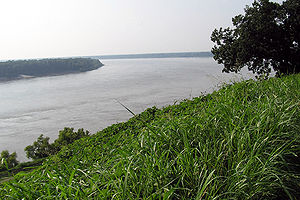
Vicksburg
Mississippi Floden ved Vicksburg
Vicksburg er en by i Warren County, Mississippi 32°20′10″N, 90°52′31″W. Den ligger 377 km nordvest for New Orleans og 65 km vest for Jackson, hovedstaden i staten Mississippi, dér hvor Yazoo-floden løber ud i Mississippi-floden.